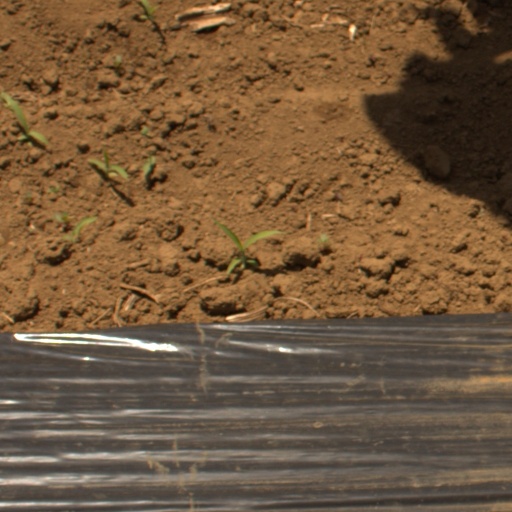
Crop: Jerusalem artichoke